USS Mindoro (CVE-120)

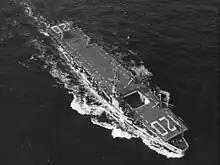
"Mindoro" underway in 1953

In 1941, as United States participation in World War II became increasingly likely, the US Navy embarked on a construction program for escort carriers, which were converted from transport ships of various types. Many of the escort carrier types were converted from C3-type transports, but the s were instead rebuilt oil tankers. These proved to be very successful ships, and the , authorized for Fiscal Year 1944, were an improved version of the "Sangamon" design. The new ships were faster, had improved aviation facilities, and had better internal compartmentation. They proved to be the most successful of the escort carriers, and the only class to be retained in active service after the war, since they were large enough to operate newer aircraft.